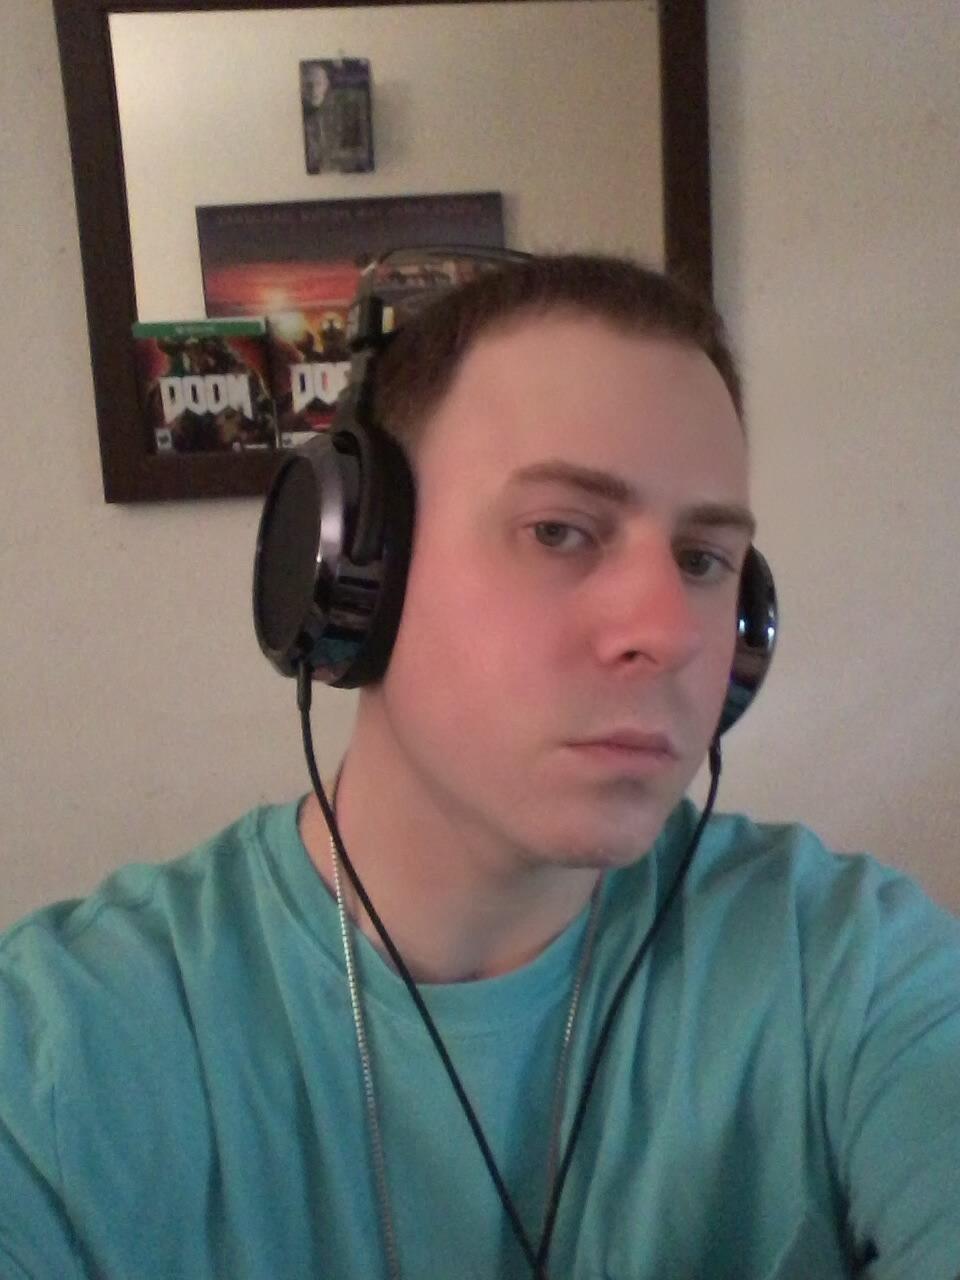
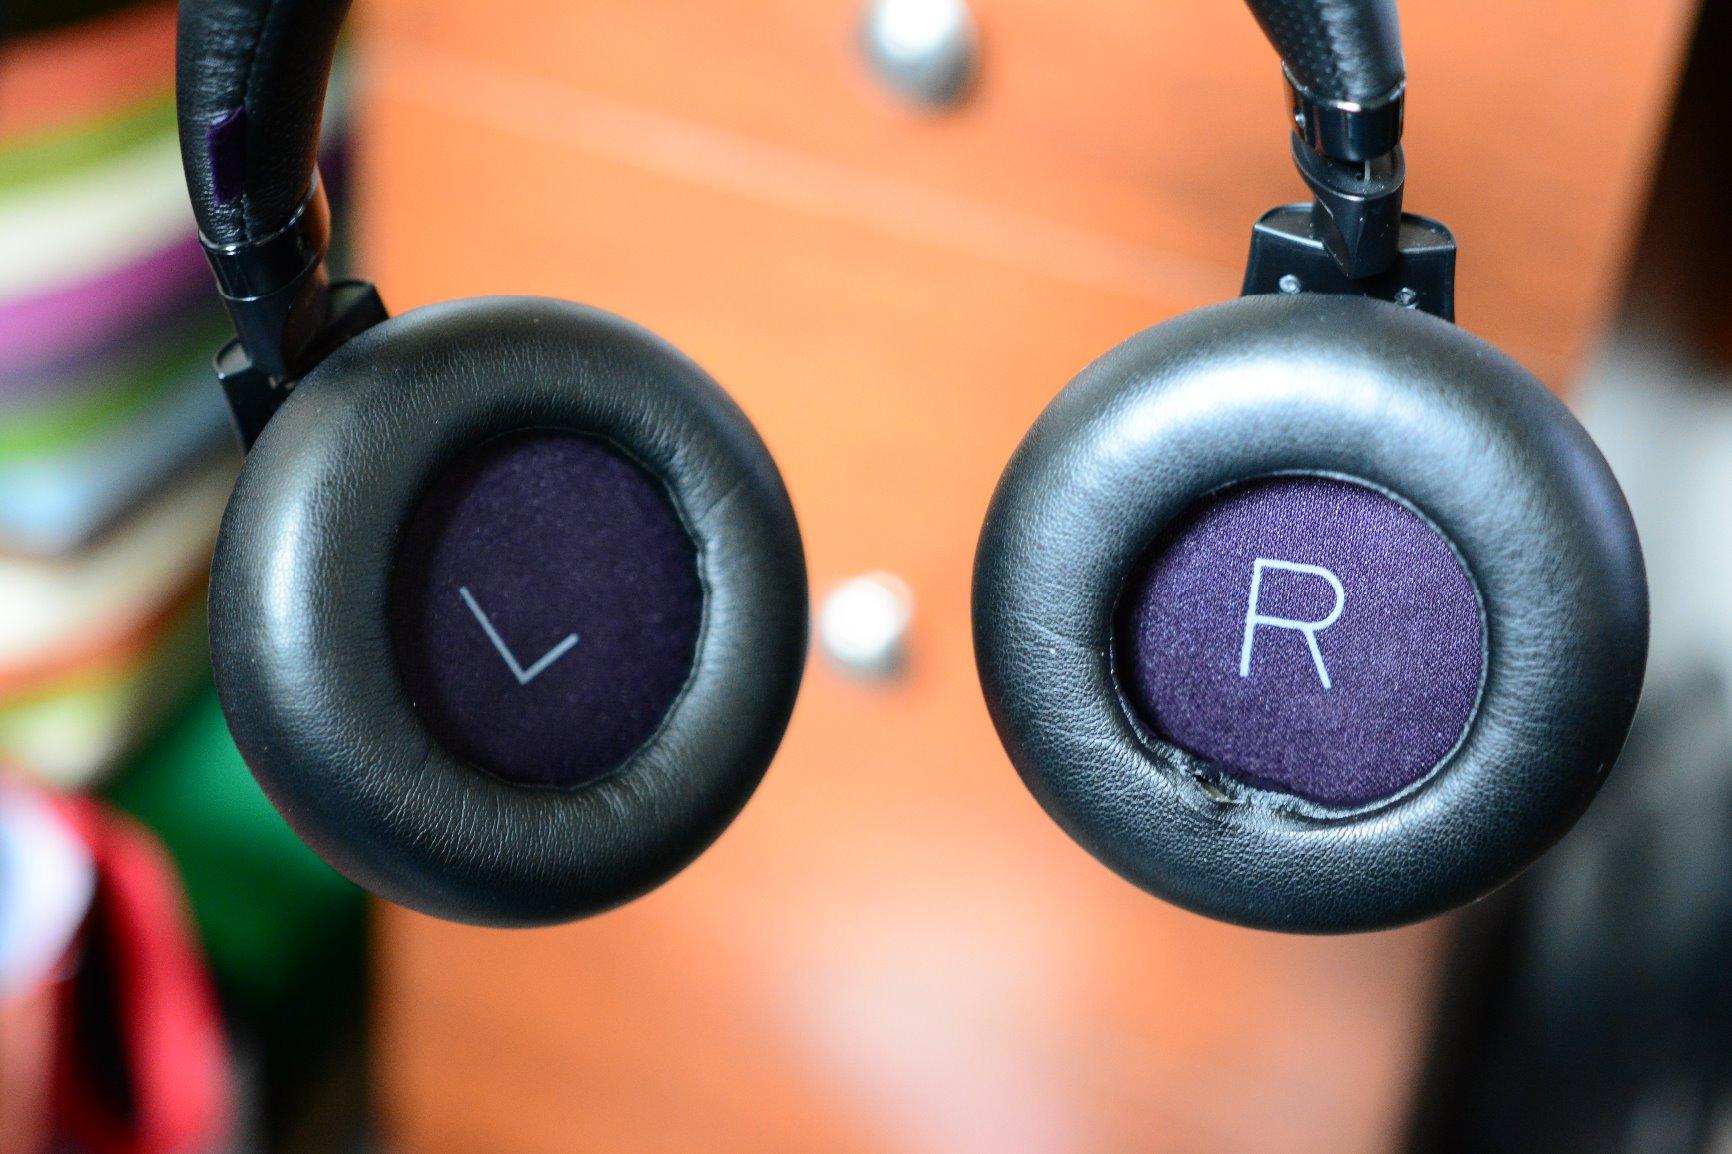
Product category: headphones
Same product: no